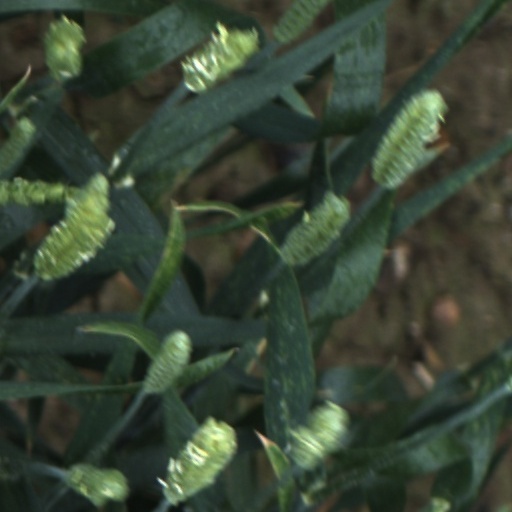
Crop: wheat